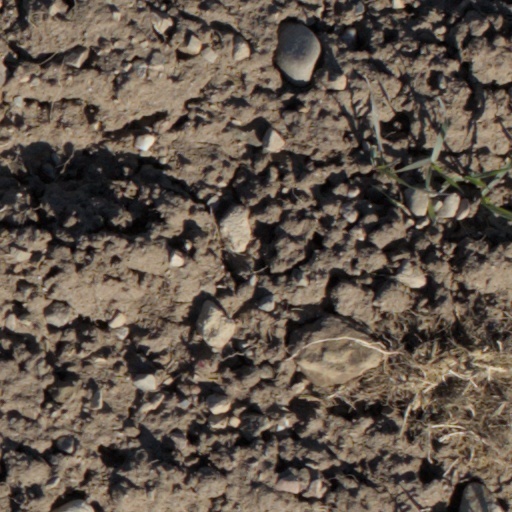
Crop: wheat